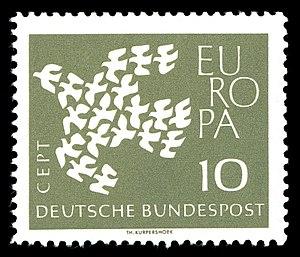
Le thème de l'Oiseau est l'un des plus populaires de la philatélie thématique.